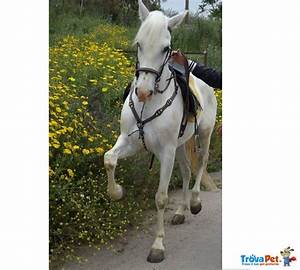
Label: horse